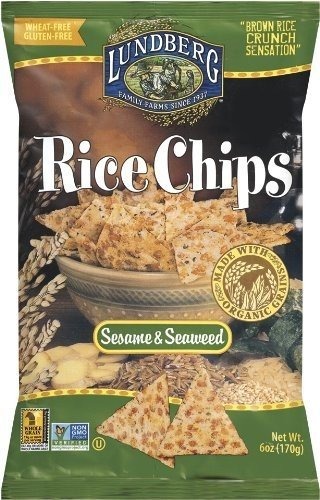
Item Name: LUNDBERG CHIP RICE SESAME SEAWEED GF, 6 OZ, PK- 12
Value: 72.0
Unit: Fl Oz

Price: 5.98